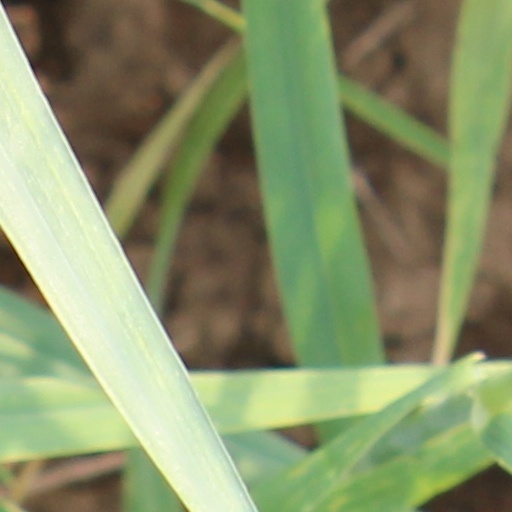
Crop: wheat